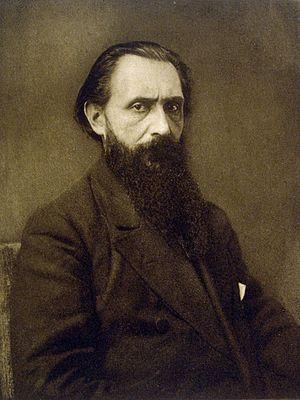
Lucien Capet est un violoniste, compositeur, pédagogue, peintre et dessinateur français né à Paris le 8 janvier 1873 et mort dans le 17ᵉ arrondissement de la même ville le 18 décembre 1928.